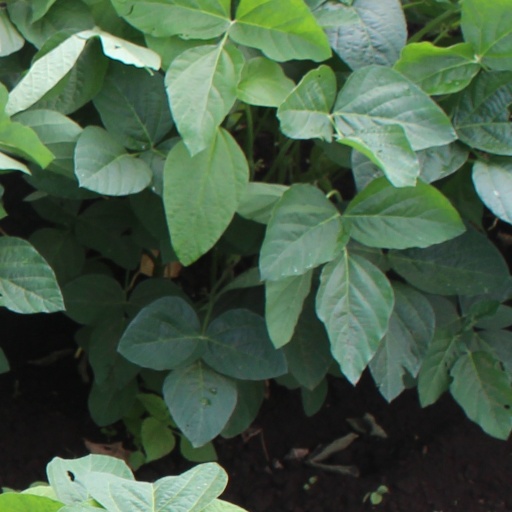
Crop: soybean